Slavi Merdzhanov

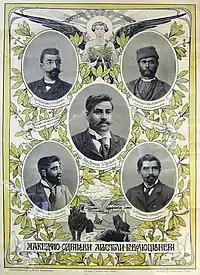
Memorial poster of IMARO issued after the Young Turk Revolution. The group presents Gotse Delchev and his comrades: Toma Davidov, Mihail Apostolov, Petar Sokolov and Slavi Merdzhanov.

He was born on 16 July 1876 in Karnobat, then part of the Ottoman Empire. While he was still studying at the Ruse High school, thanks to the influence of the libertarian Varban Kilifarski, he joined the anarchist group of this city on the Danube and so did not finish high education. After working for a time in a notary, he went to Geneva (Switzerland) to study law, but became here part of the anarchist "Geneve group", founded in 1898 by Petar Mandjukov and closely related to the Internal Macedonian-Adrianople Revolutionary Organization (IMARO). Following his decision to devote himself to the struggle for the liberation of Macedonia and Thrace from Ottoman rule, he went in 1899 to Skopje where, after some time, he was arrested by the authorities and thrown in prison. Later he moved to Thessalonica where he met Yordan Shurkov whom he knew from Plovdiv. Shurkov was teacher at the Bulgarian Men's High School of Thessaloniki. He introduced Merdzhanov at the school, where he also began to work as a teacher. Through Shurkov he met the Veles group. The Veles group, as it turned out, was ripe for becoming involved in the revolution. Merdzhanov sparked some of the Veles graduates with this ideas. The first meetings of the group took part with the purpose of forming a revolutionary circle with aim of changing international public opinion in the matter of the freedom of Macedonia and Adrianople Thrace.